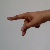
The image shows a hand gesture representing the letter 'P' in Indian Sign Language.